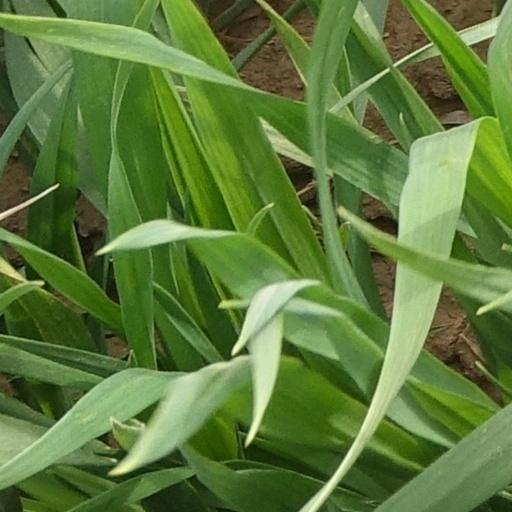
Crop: wheat